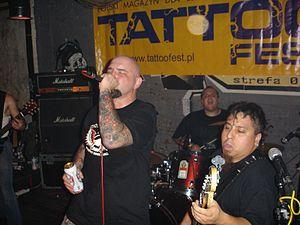
Murphy's Law est un groupe de punk hardcore américain, originaire de New York. Il est formé en 1982. Jimmy Gestapo est le seul membre fondateur encore restant, à une période durant laquelle Murphy's Law se composait de membres de groupes comme Skinnerbox, Danzig, The Bouncing Souls, Mucky Pup, Dog Eat Dog, Hanoi Rocks, Agnostic Front, et D Generation.